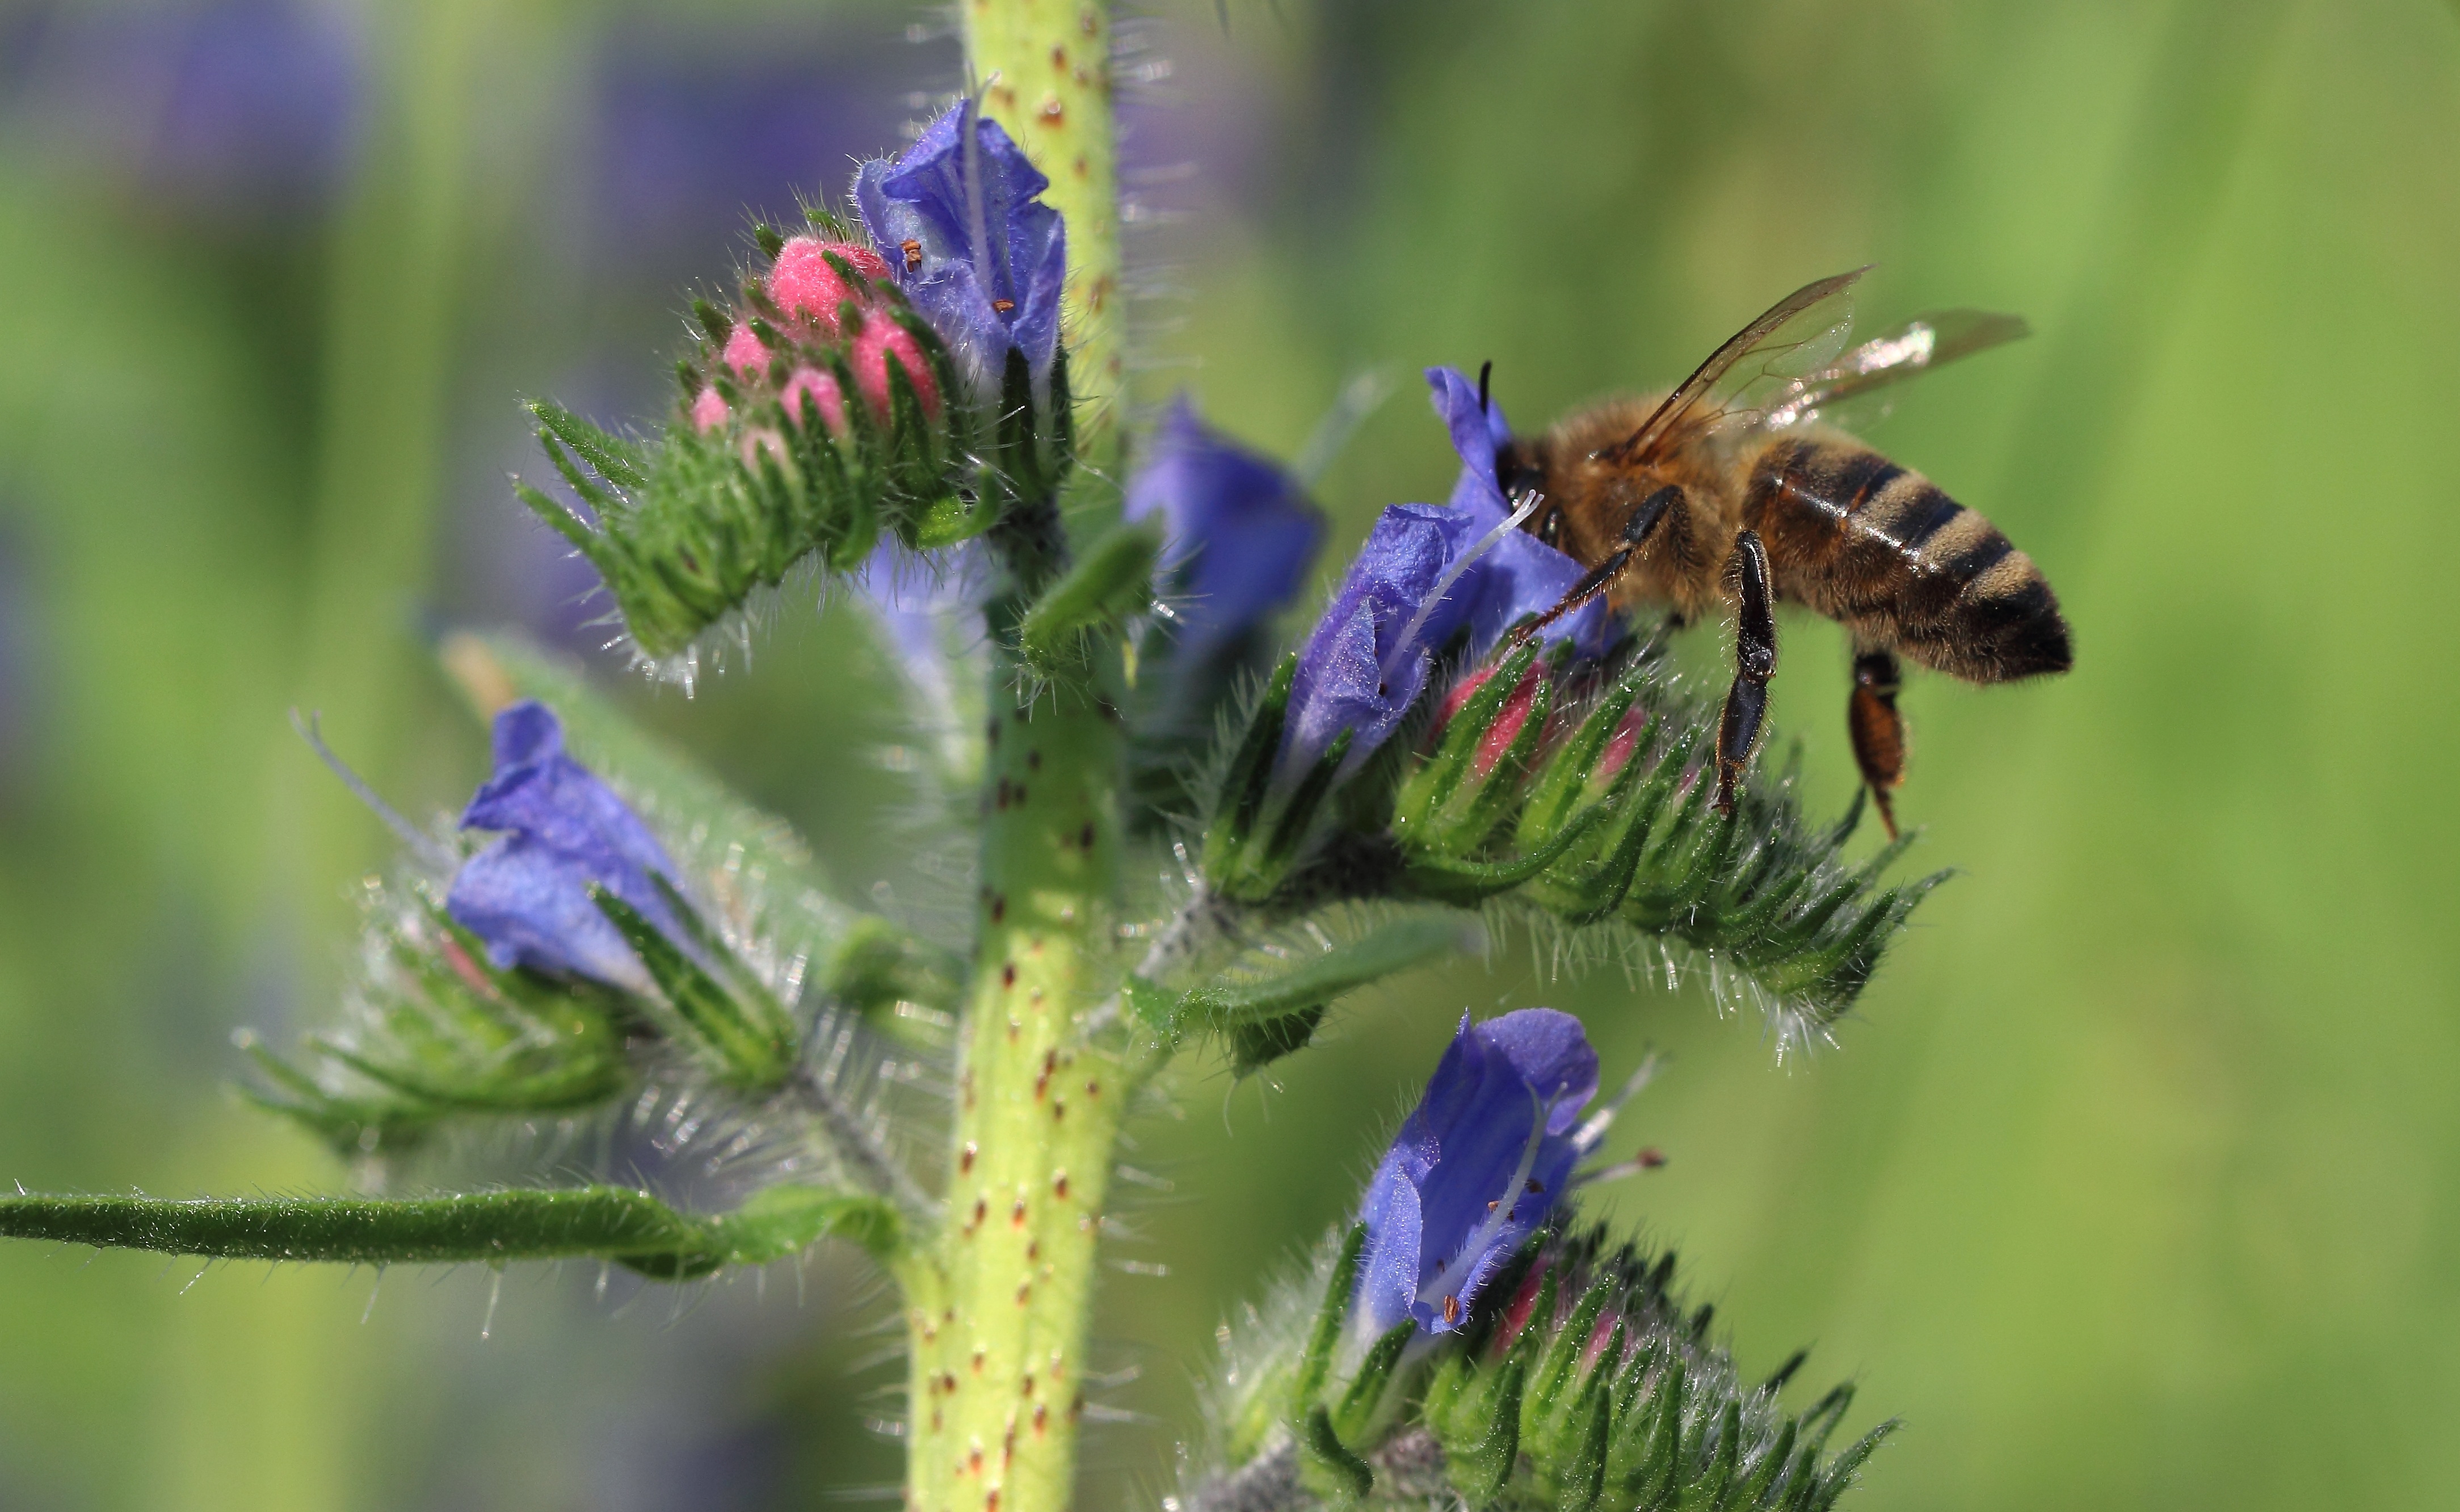
nature, plant, meadow, prairie, flower, honey, summer, wildlife, pollen, pollination, spring, insect, macro, garden, closeup, flora, lavender, fauna, invertebrate, wildflower, wild flowers, bee, nectar, sharpness, poland village, macro photography, honey bee, pollinator, membrane winged insect